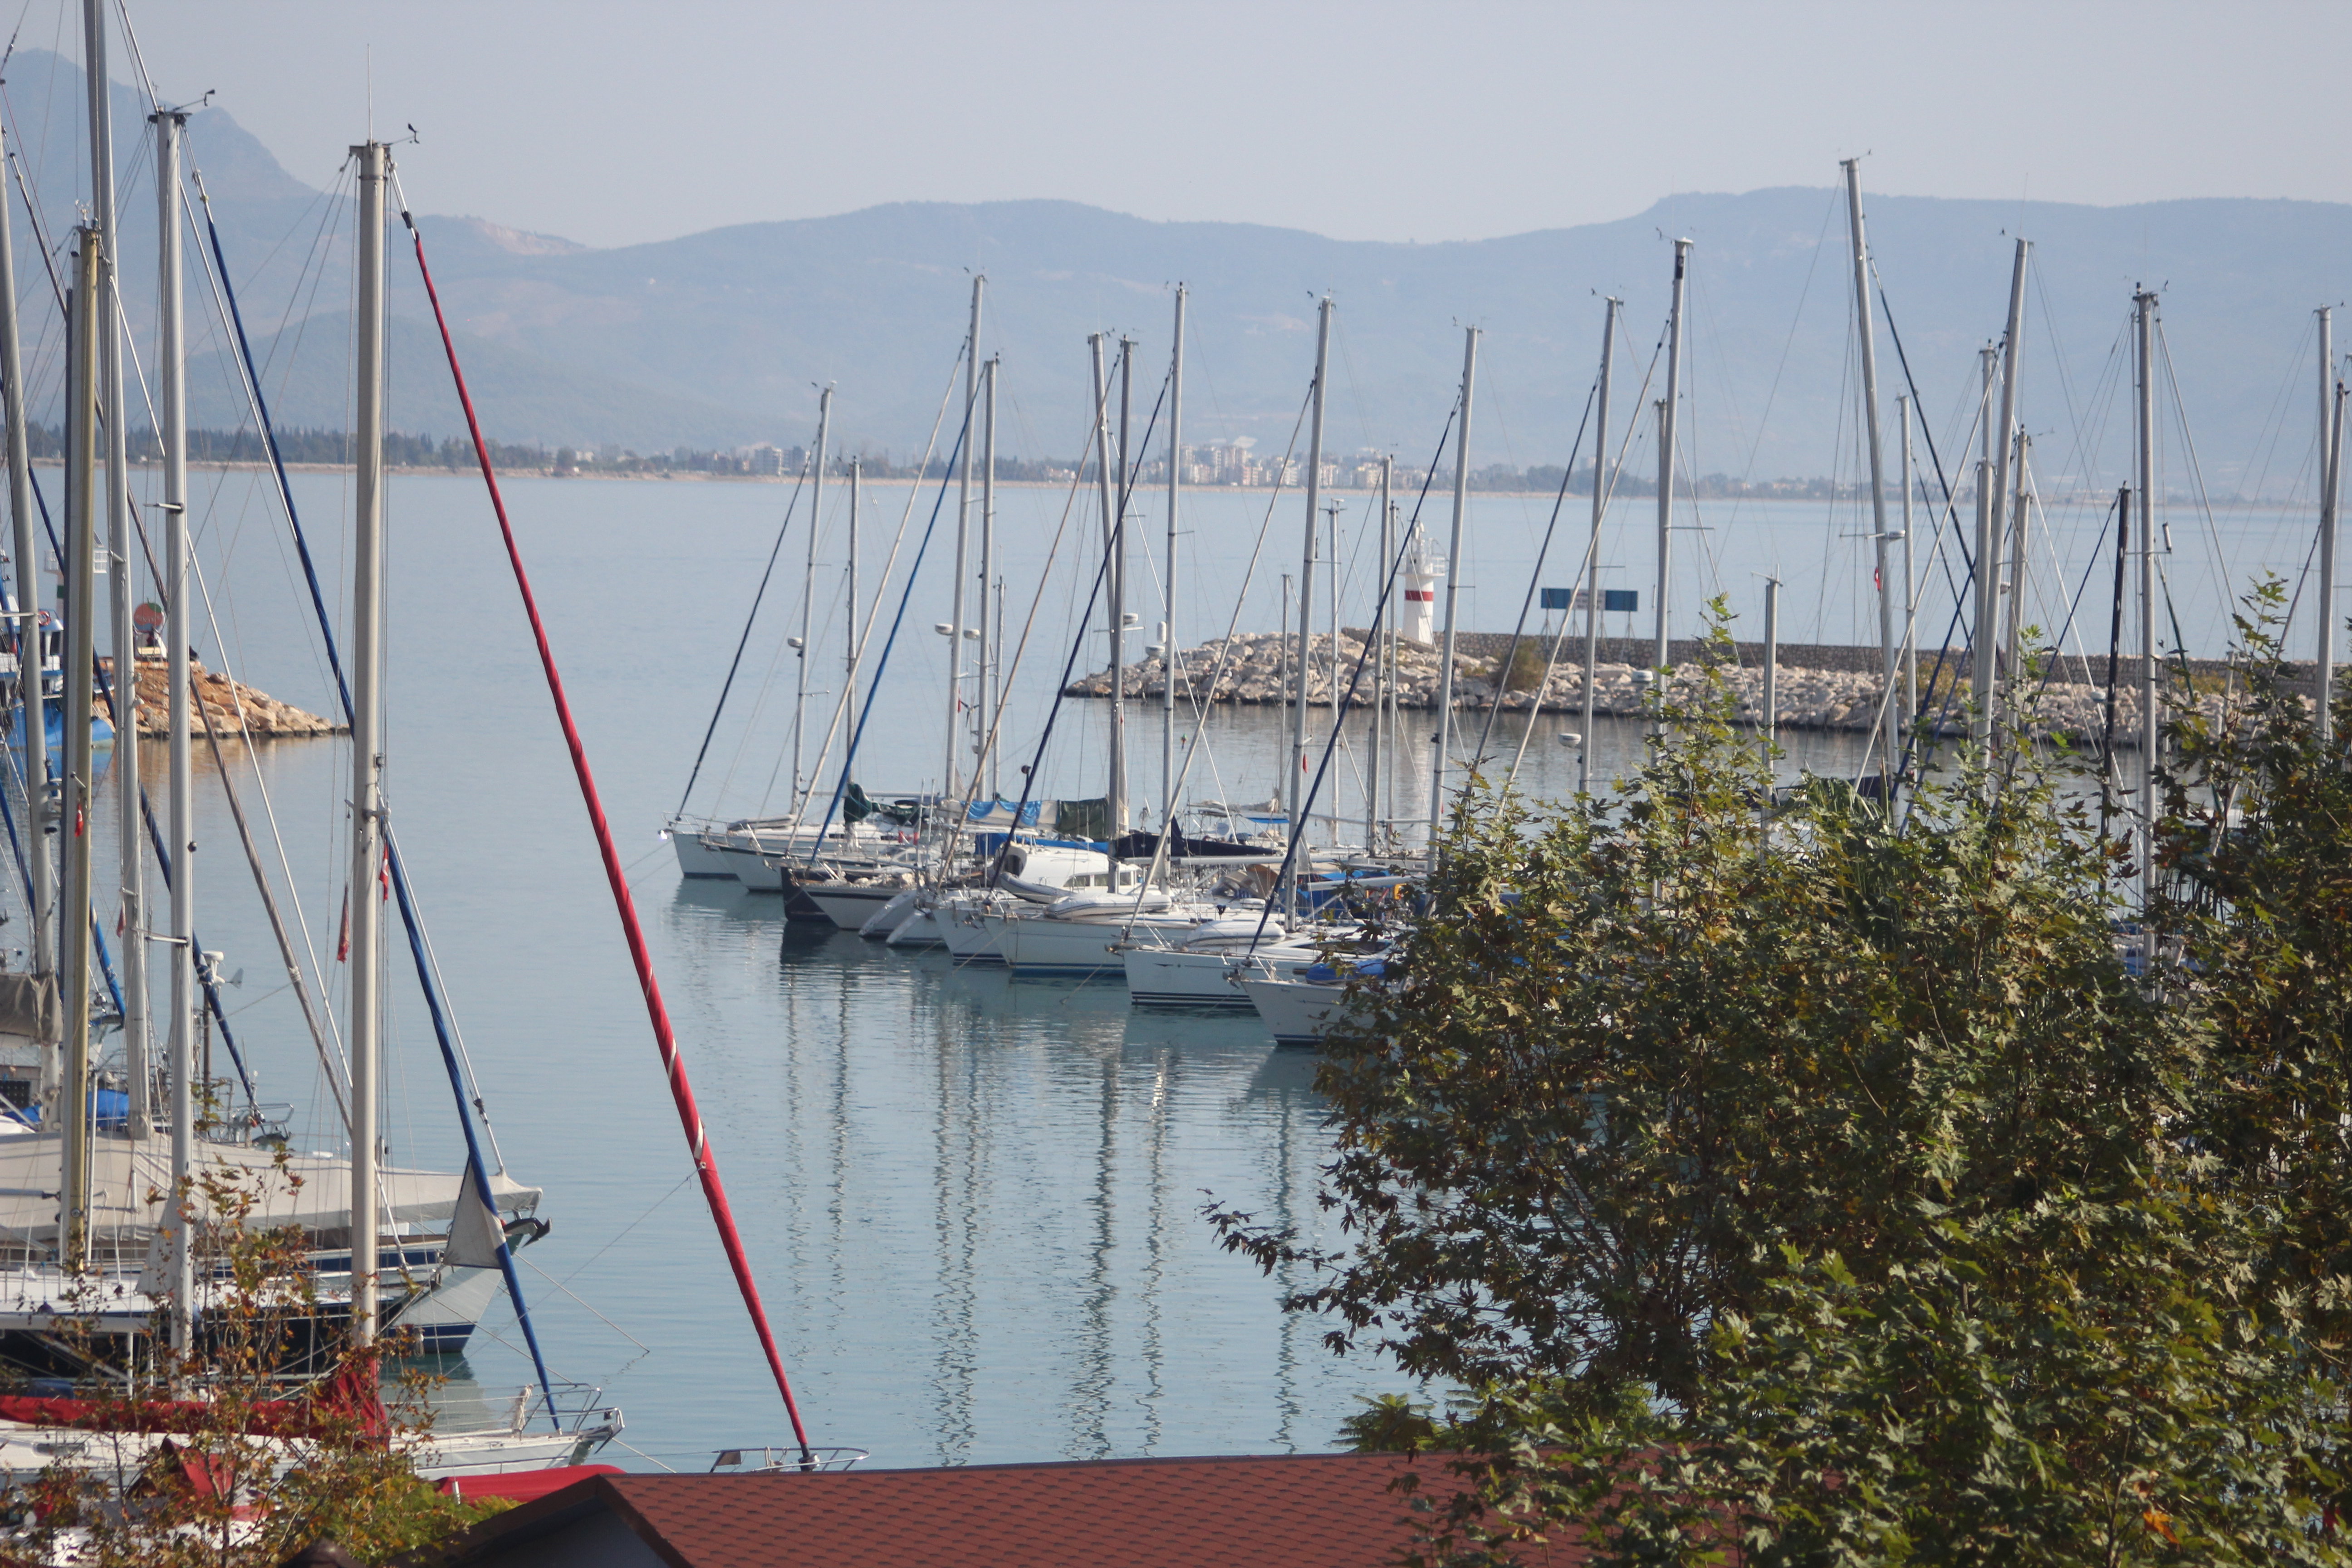
yacht, boat, coast, sea, turkey, autumn, water, sky, watercraft, plant, mast, tree, sailboat, body of water, vehicle, mountain, lake, window, dock, morning, waterway, boats and boating equipment and supplies, ship, city, water transportation, sailing, channel, harbor, port, sail, nonbuilding structure, reflection, tall ship, marina, boating, sound, naval architecture, bay, inlet, ocean, vacation, landscape, training ship, lake district, evening, loch, transport, tourism, sailing ship, river